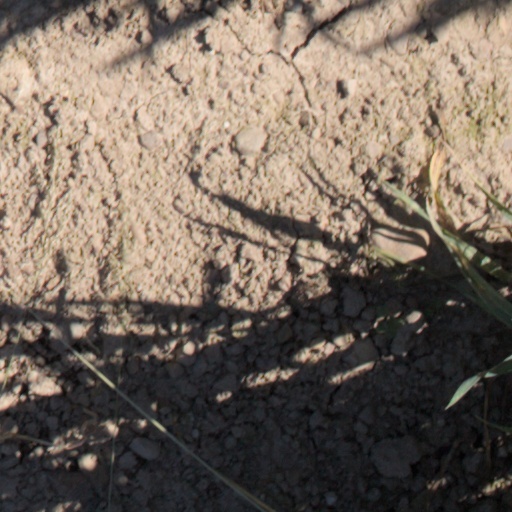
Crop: wheat